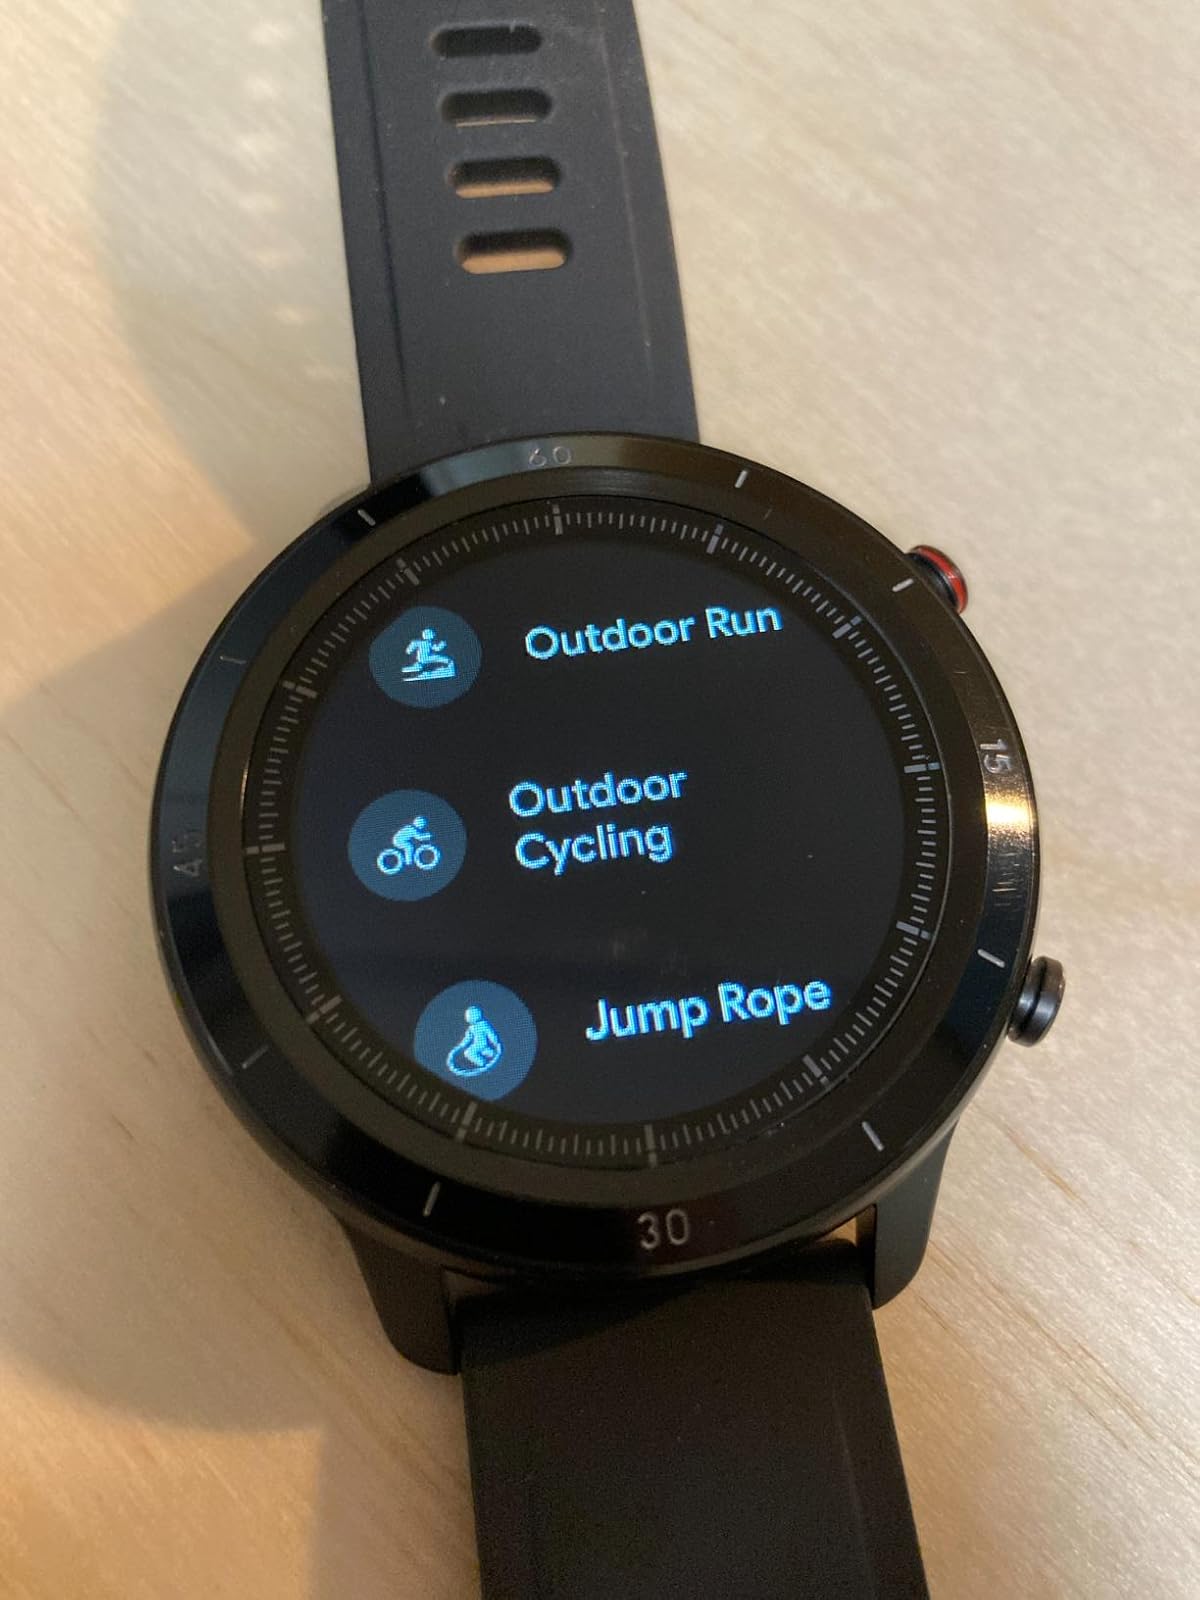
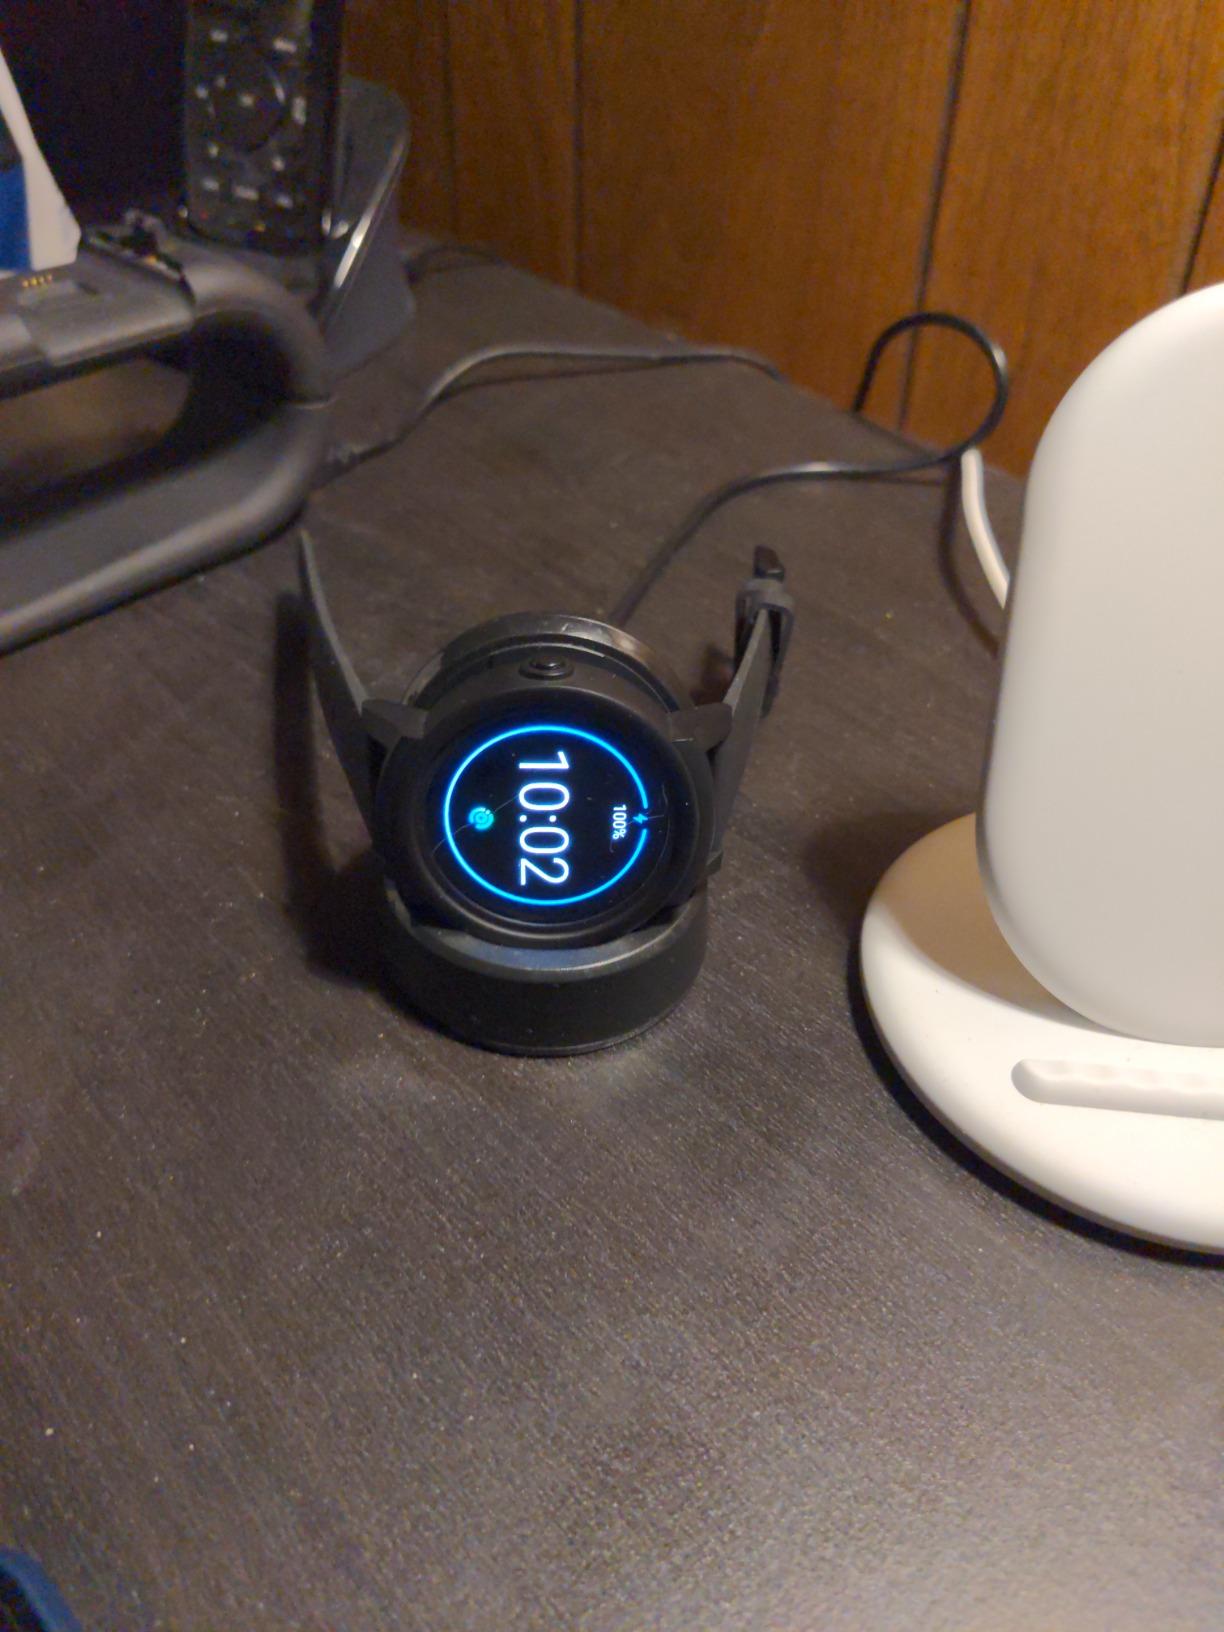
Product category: smartwatch
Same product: no